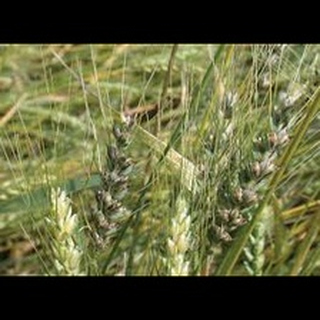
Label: wheat_leaf_blight